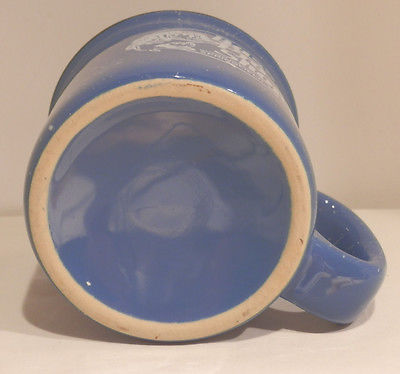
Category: mug